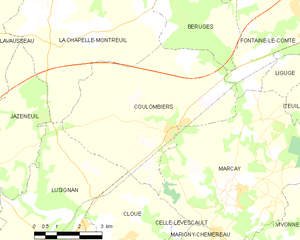
Carte des communes françaises Coulombiers